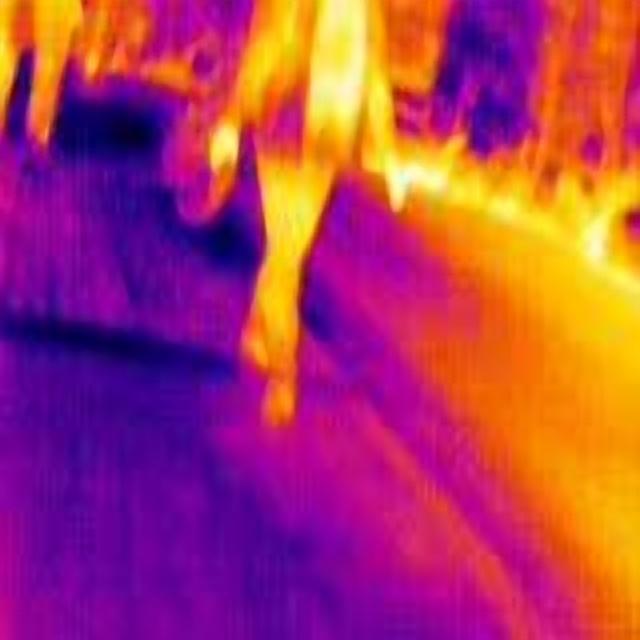
Detected objects:
label: person
label: person